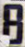
Number: 8